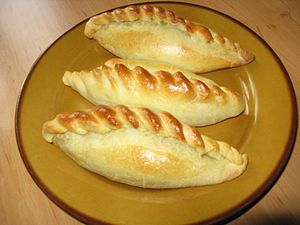
Kibinai
Karaim kibinai
Kibinai er en Karaim nationaleret, som spises i Litauen og Polen.